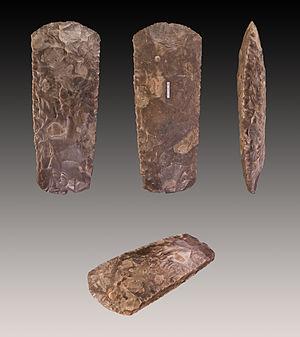
Une hache est un outil formé d'une lame actuellement de métal et initialement en pierre taillée, attachée à un manche de bois. Elle est le plus souvent utilisée pour couper du bois, mais elle fut également employée comme arme. Les pompiers l'utilisent pour ouvrir des portes.
Le polissage ou poli est l'action de polir, de rendre lisse et éventuellement brillant par :
Le Néolithique, qui succède au Mésolithique, est une période marquée par de profondes mutations techniques et sociales, liées à l’adoption par les groupes humains d’un modèle de subsistance fondé sur l’agriculture et l’élevage, et impliquant le plus souvent une sédentarisation. Les principales innovations techniques sont la généralisation de l'outillage en pierre polie, la poterie, ainsi que le développement de l'architecture.